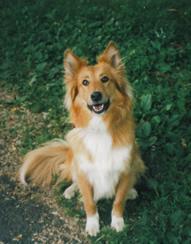
collie